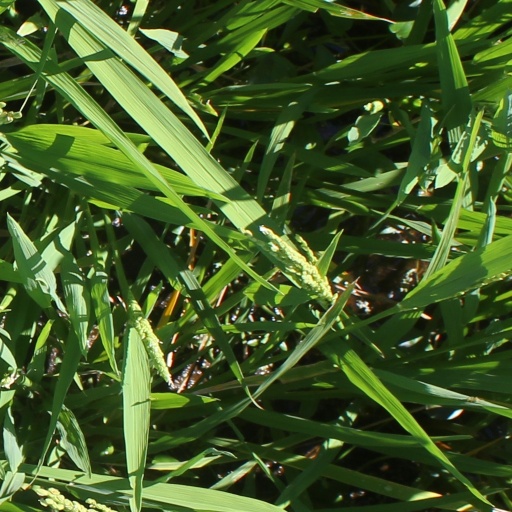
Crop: rice